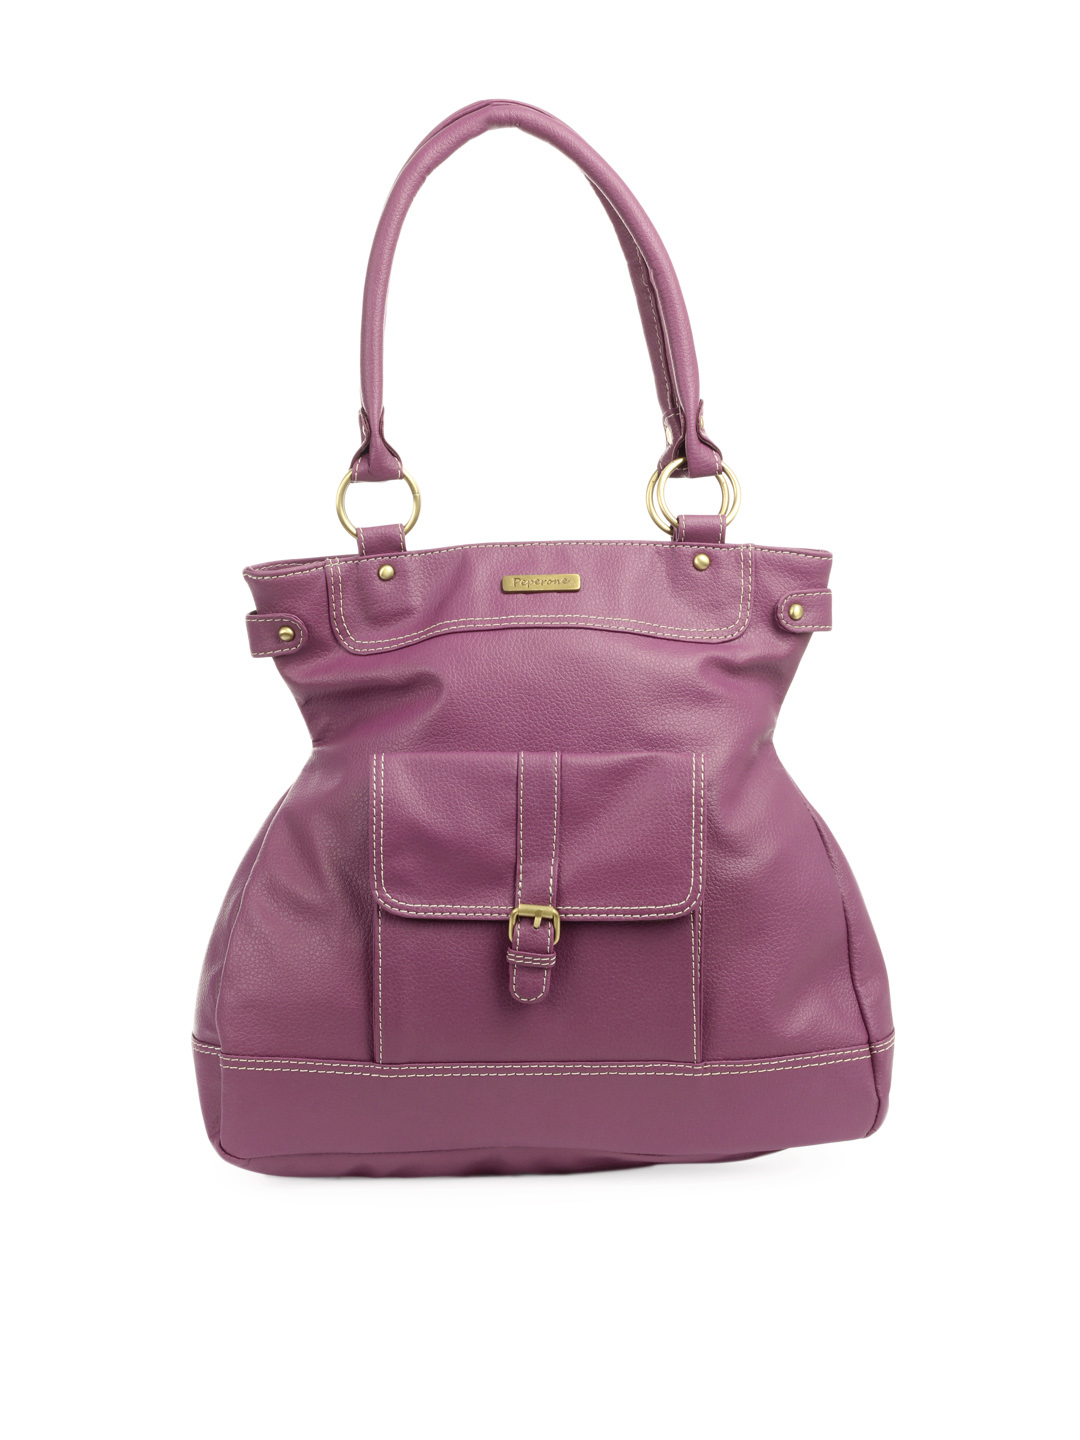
Peperone Women Purple Handbag
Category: Accessories / Bags / Handbags
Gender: Women
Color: Purple
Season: Fall 2012
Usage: Casual